Shoshone National Forest

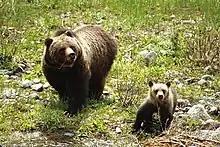
Grizzly bear mother and cub

Since the migration of the endangered gray wolf into Shoshone National Forest after the successful wolf reintroduction program in the Yellowstone region commenced in the mid-1990s, all of the known 70 mammal species that existed prior to white settlement still exist in the forest. Altogether, at least 335 species of wildlife call Shoshone National Forest their home, including the largest population of Bighorn sheep and one of the few locations Grizzly bears can still be found in the contiguous U. S.